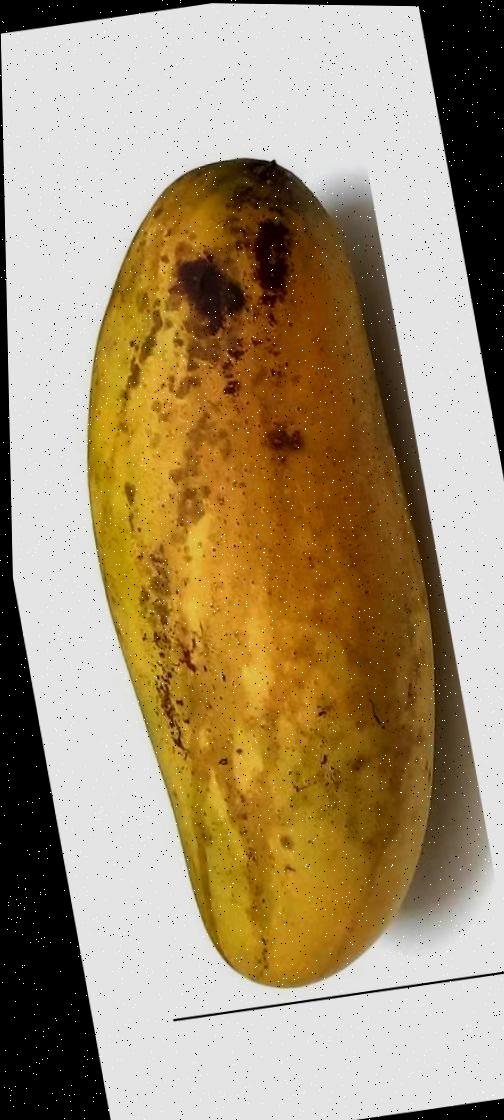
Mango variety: Banana Mango